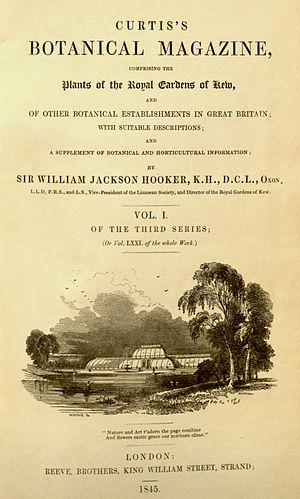
The Botanical Magazine, ou Curtis's Botanical Magazine, est un magazine britannique trimestriel de botanique créé en 1787.